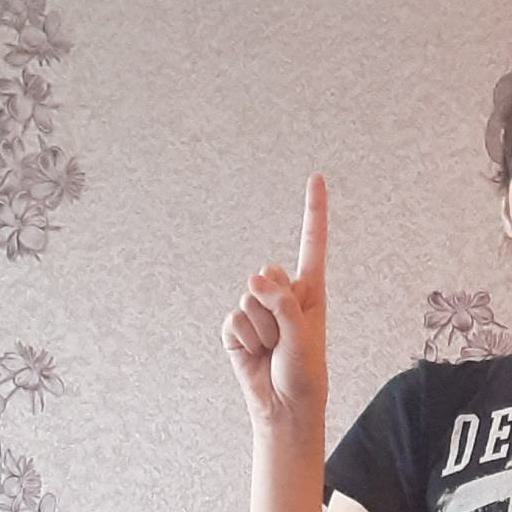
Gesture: one